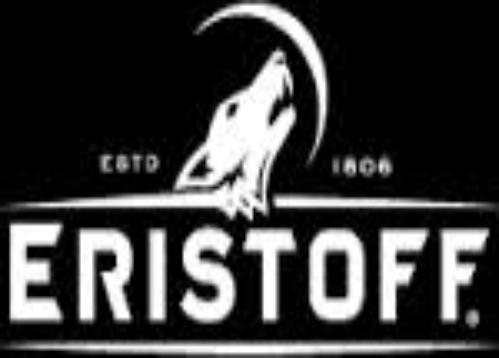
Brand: Eristoff
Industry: Food